Charm Offensive

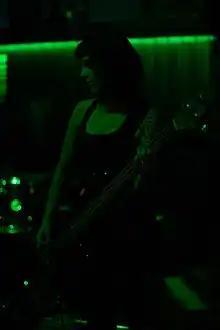
Damien Done performing at Whiskey's Unrockbar in Osnabrück, Germany on August 11, 2018. From left to right: Benjamin Moore and Laura Jane Leonard.

"Charm Offensive" was originally scheduled for release on February 16, 2018, by Mind Over Matter Records and with distribution in the United States through Deathwish Direct. However, delays at the vinyl pressing plant pushed back the physical edition of the album by more than two months. The test pressing was received on January 25, 2018, but the final order was not delivered back to the record label until April 26, 2018. The album was released digitally first, on March 2, 2018.